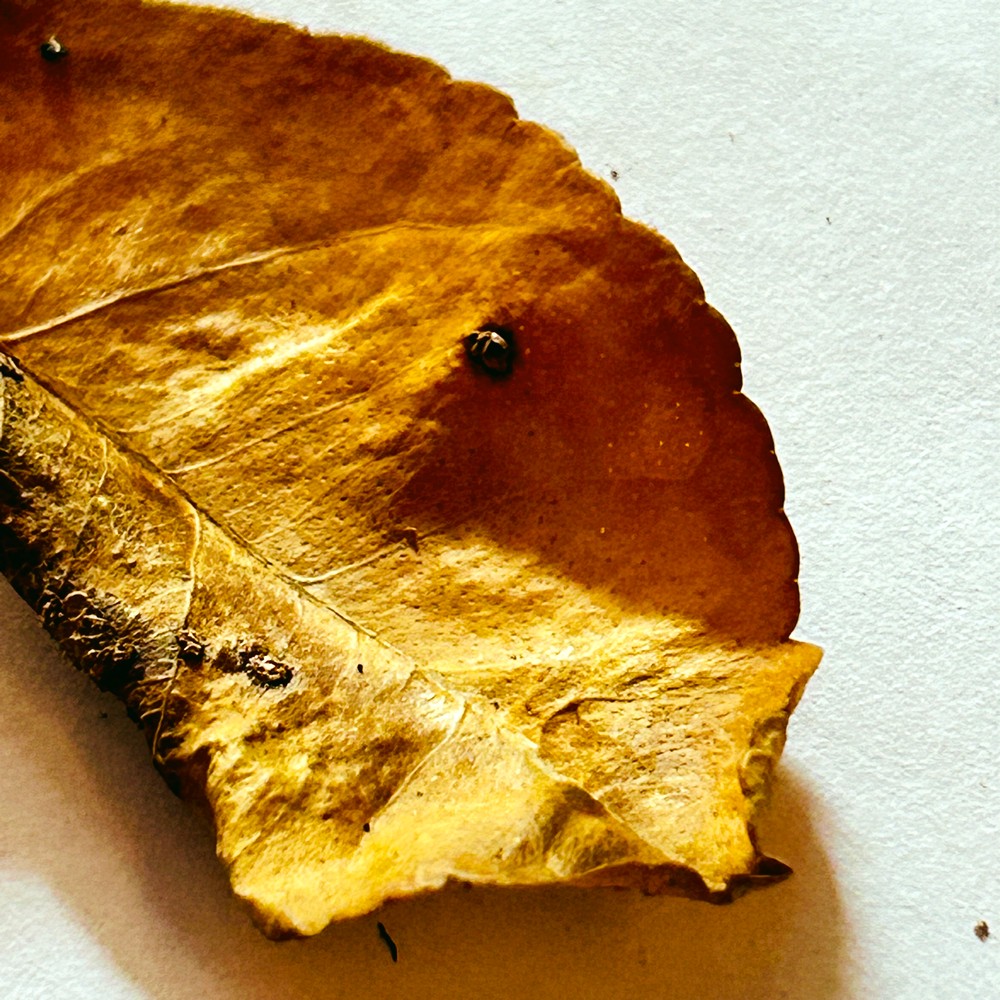
Label: Dry Leaf